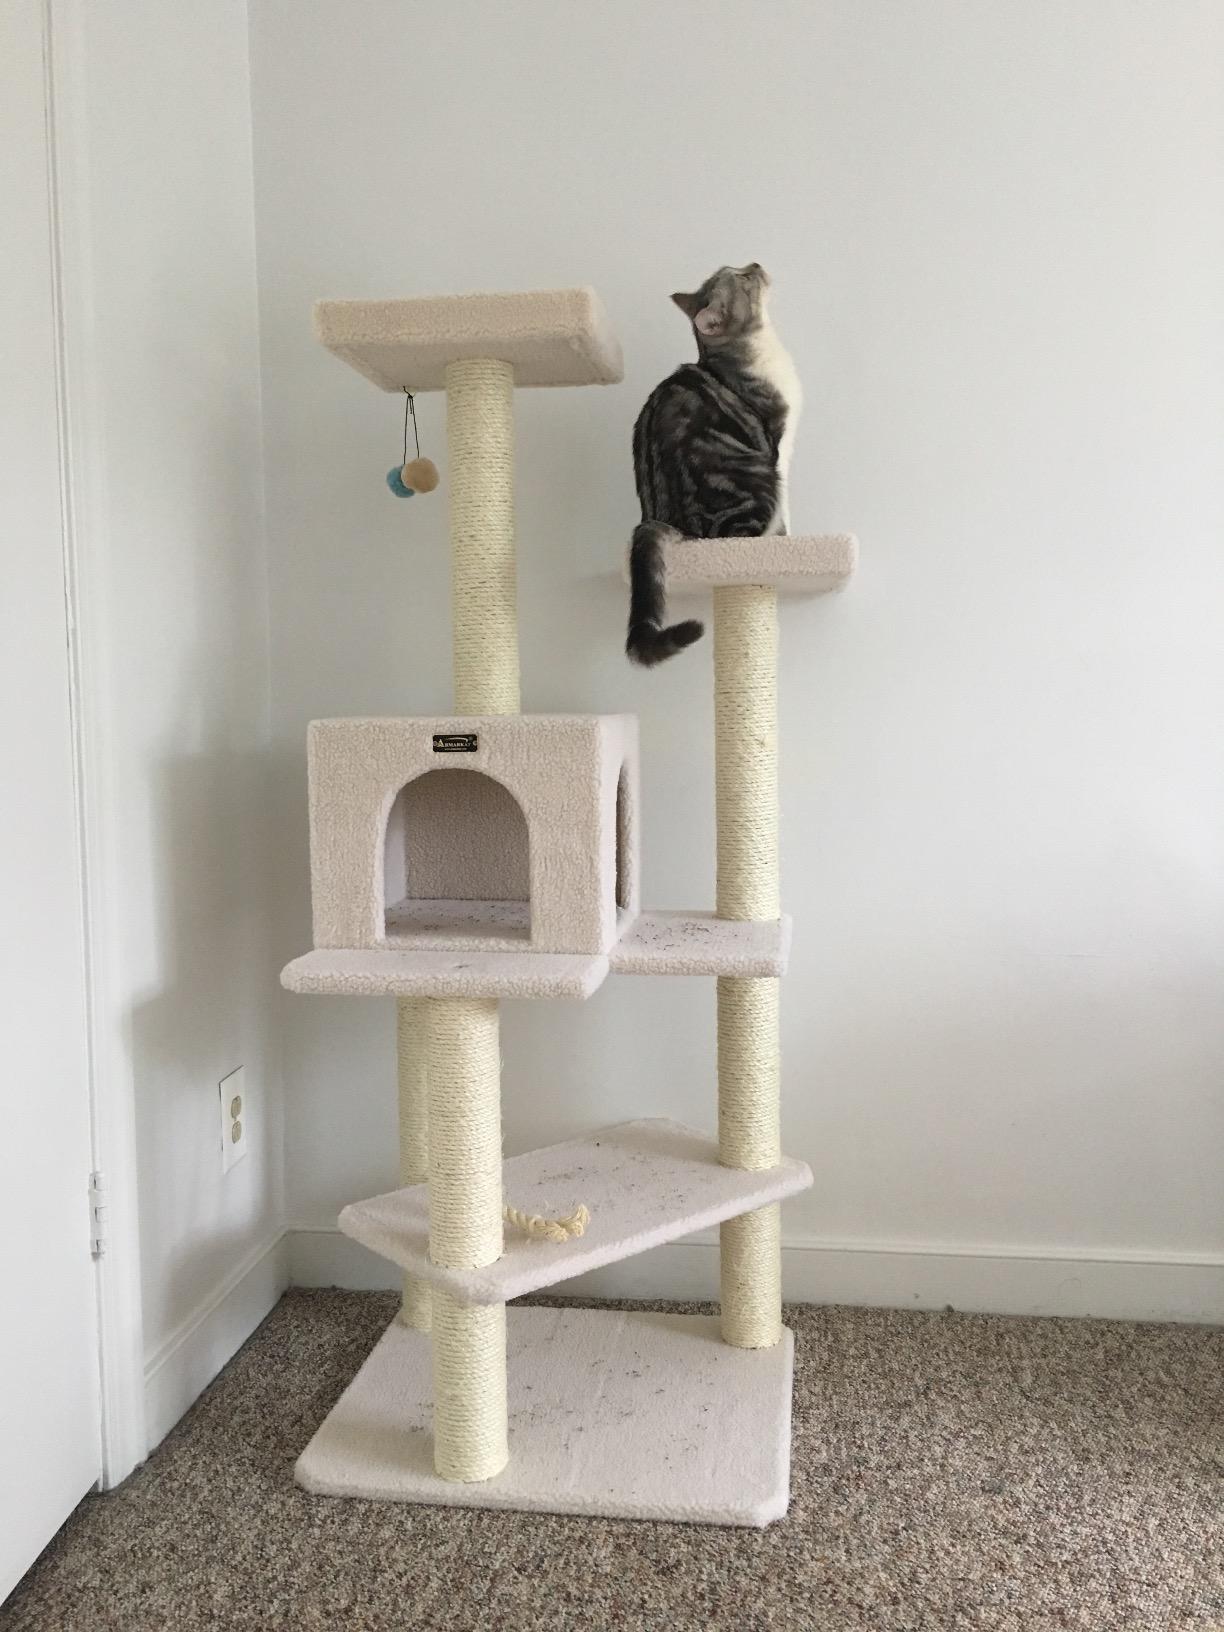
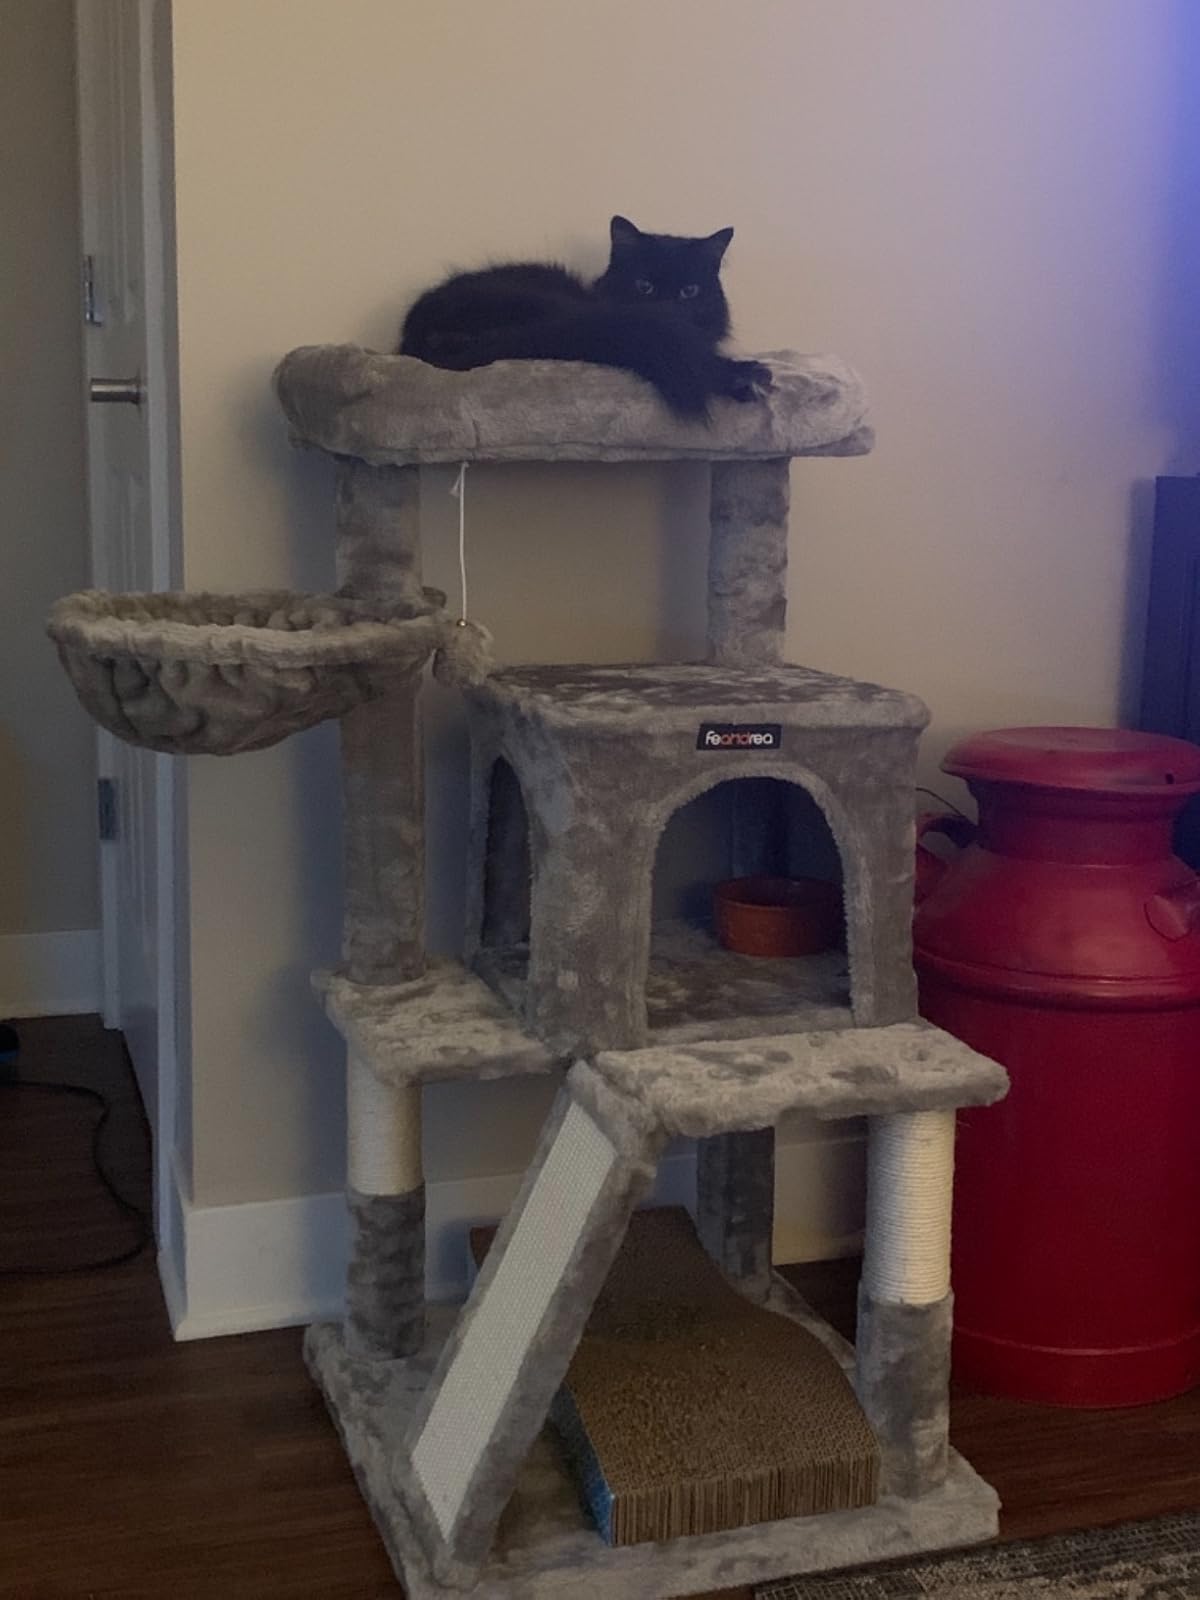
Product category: items_cat tree
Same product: no